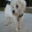
Label: dog